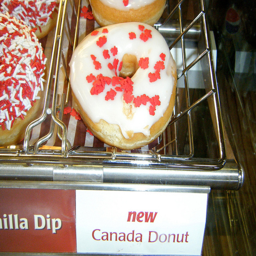
a close up of a donut at a commercial store inside a display case
new Cananda Donut with white frosting and red candy pieces sitting next to a vanilla dip donut with white and red sprinkles on a metal tray
A rack filled with lots of frosted sprinkle covered donuts.
A display featuring the new Canada Donut available for sale.
A large Canadian Doughnut with white icing and red sprinkles.